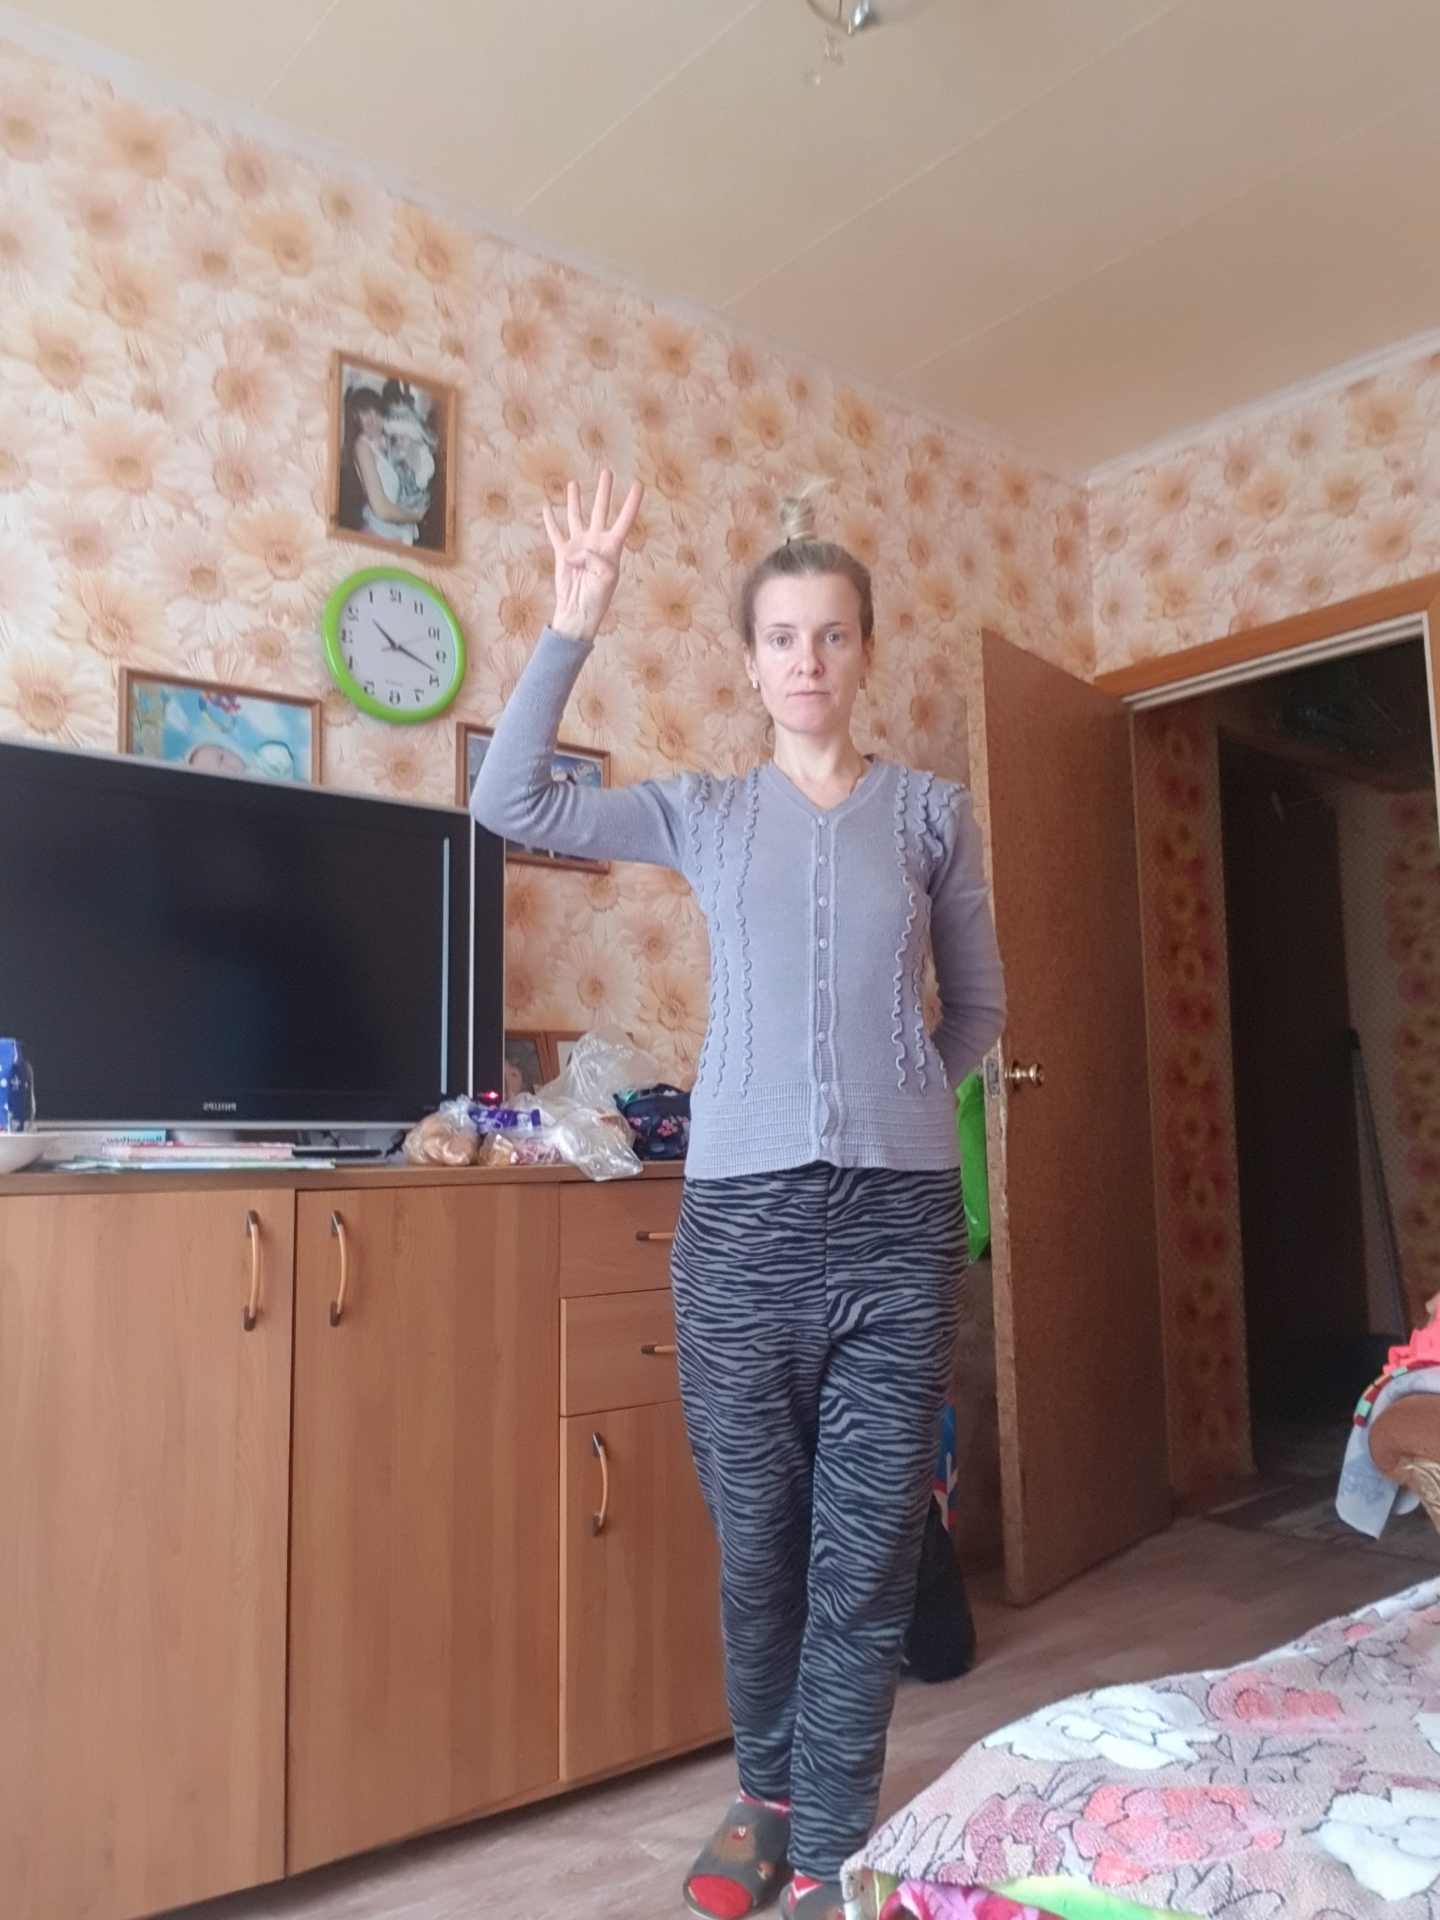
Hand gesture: four